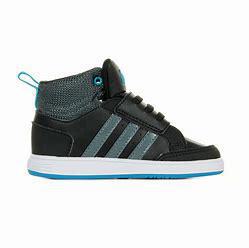
Brand: adidas
Model: NEO Hoops 2 Mid Skate